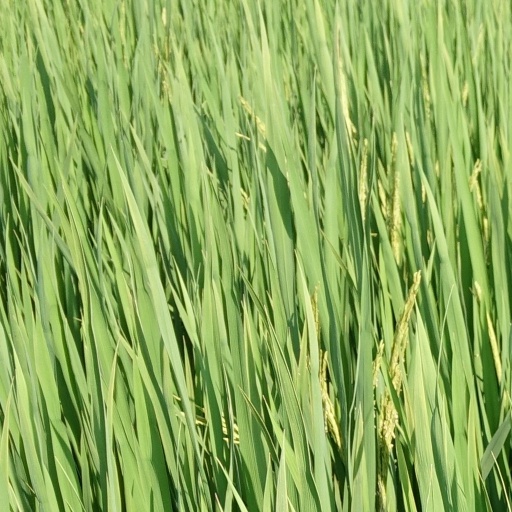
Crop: rice